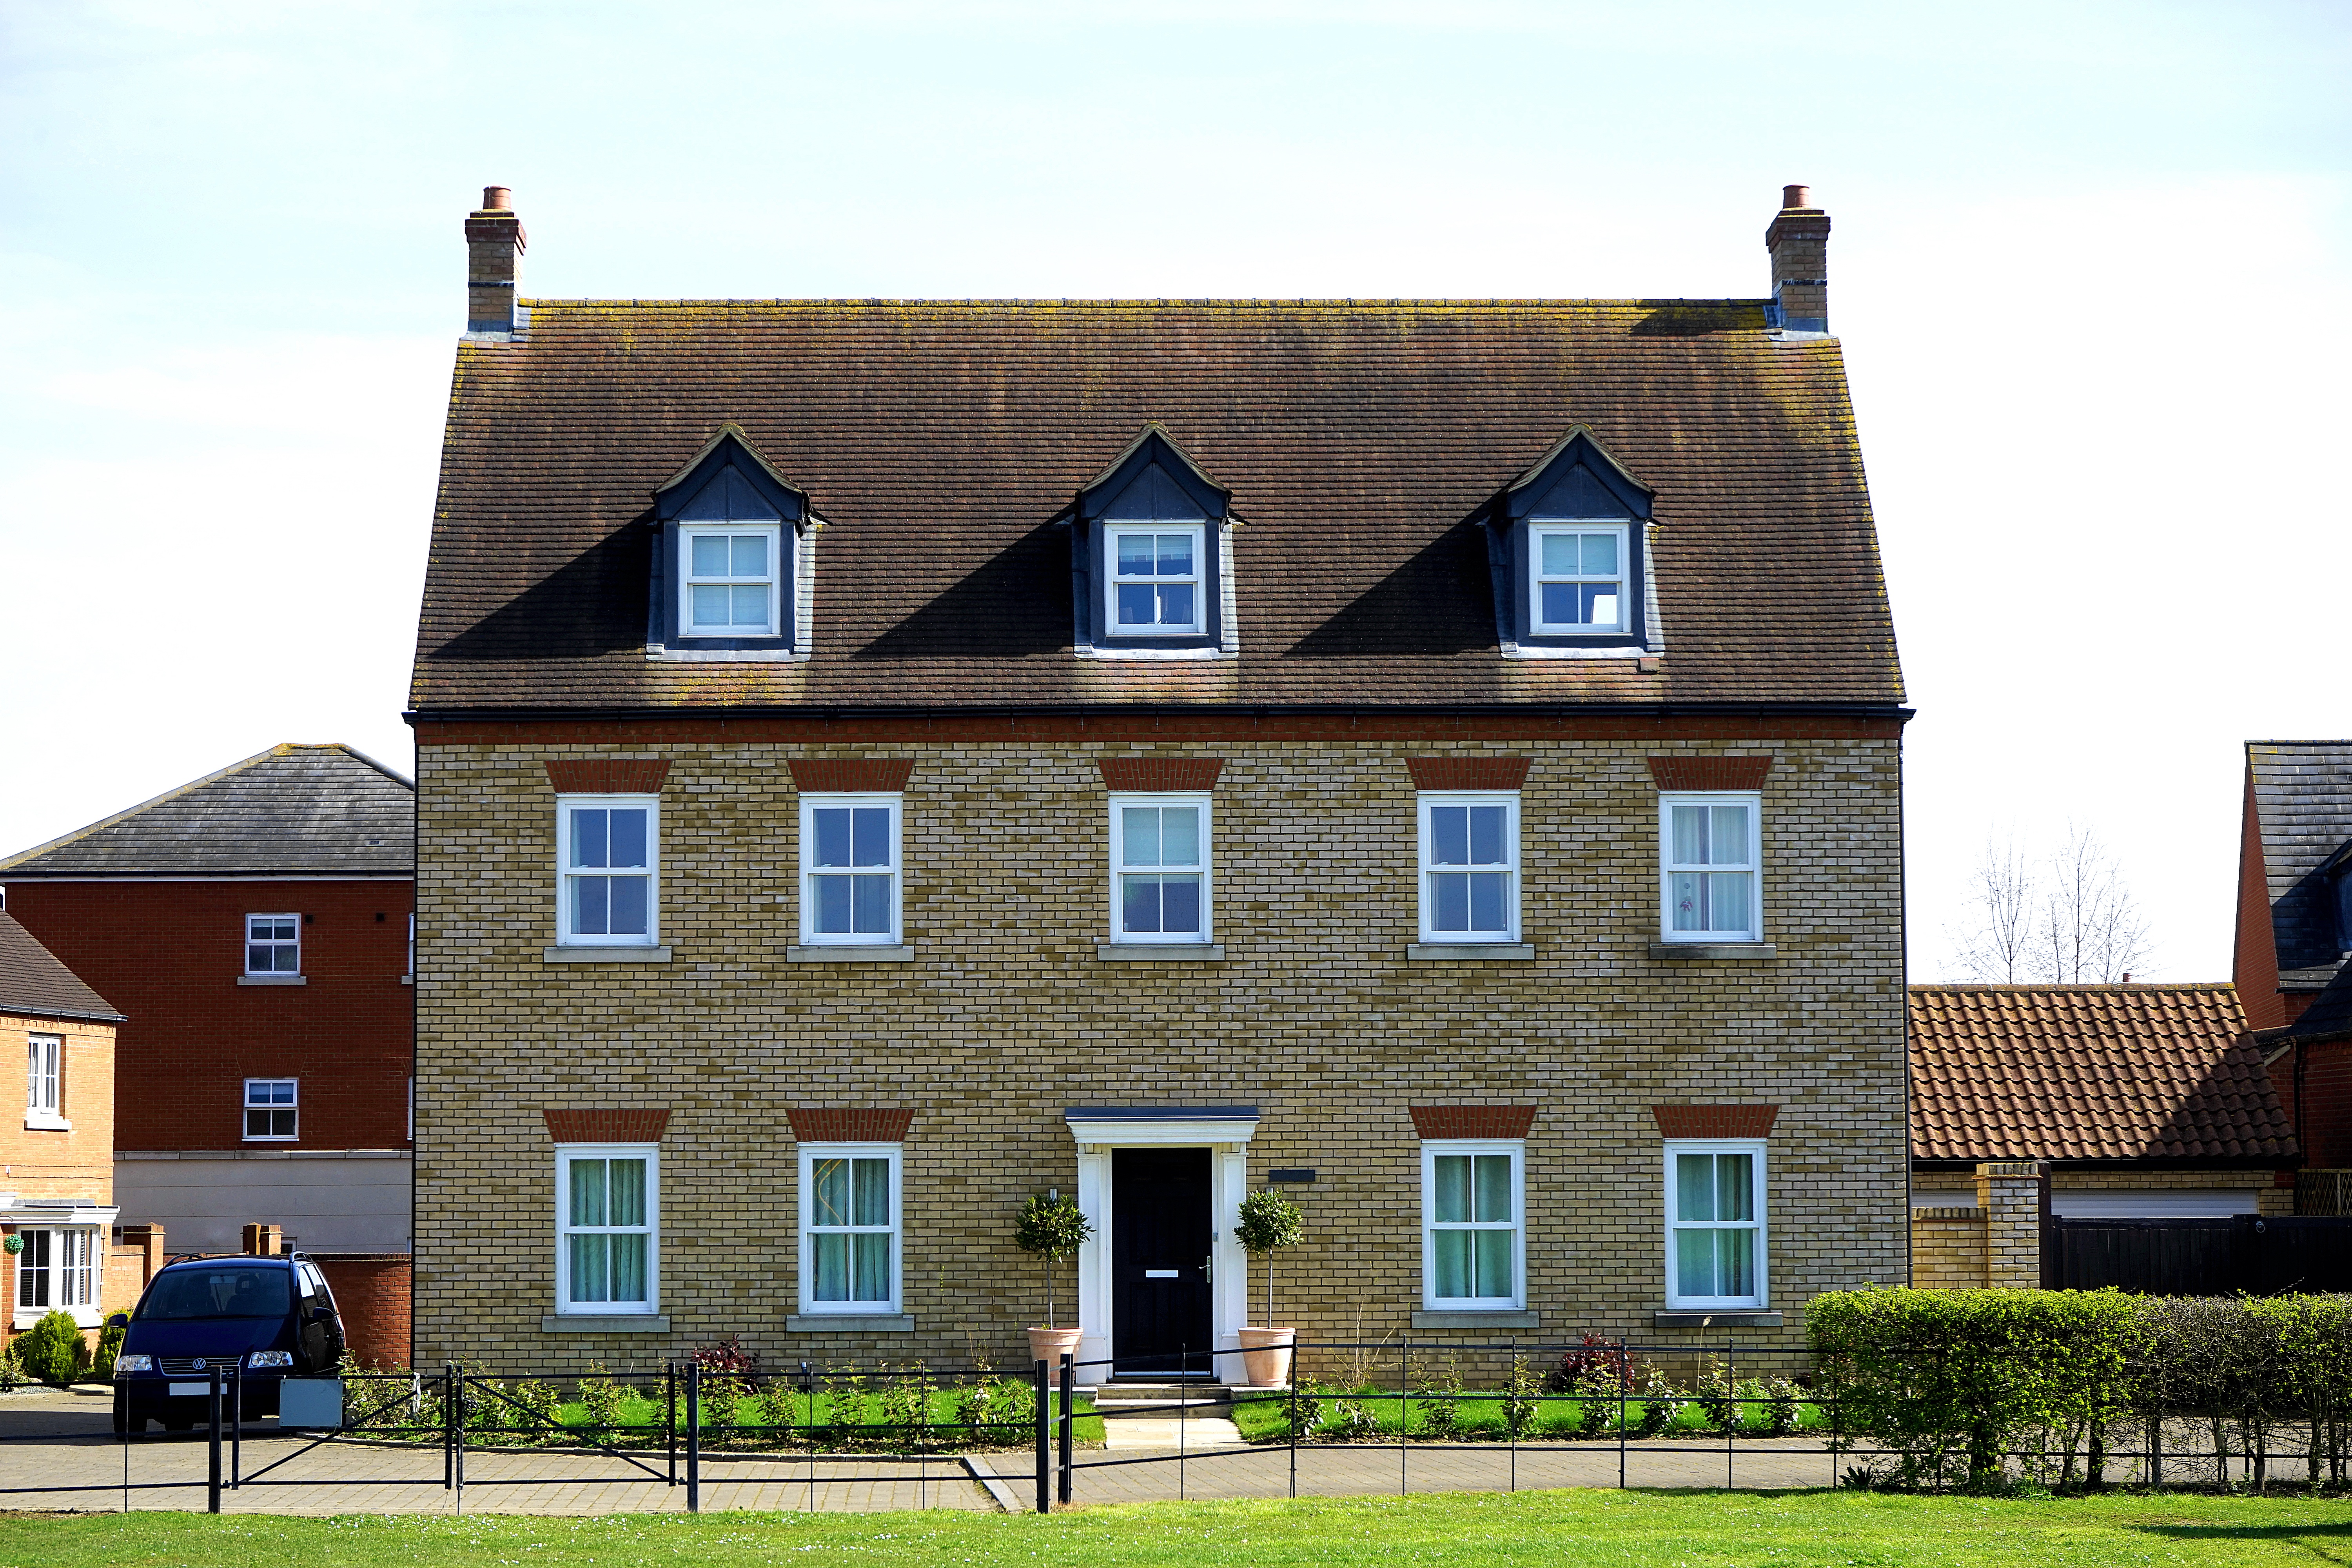
grass, architecture, structure, sky, lawn, house, roof, building, home, neighborhood, cottage, facade, residence, property, exterior, residential, brick, dwelling, housing, family, landscaping, front, estate, neighbourhood, real estate, family house, new home, residential area